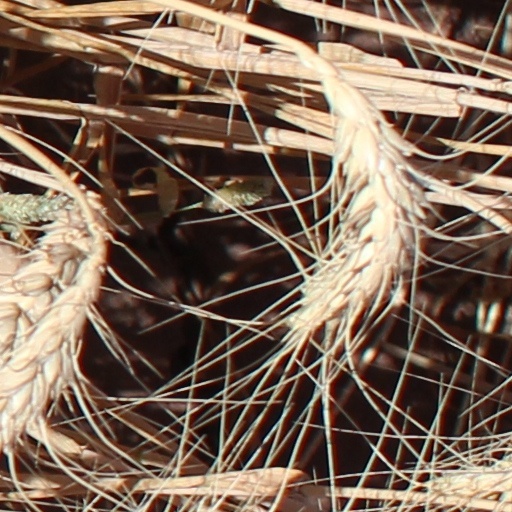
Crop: wheat